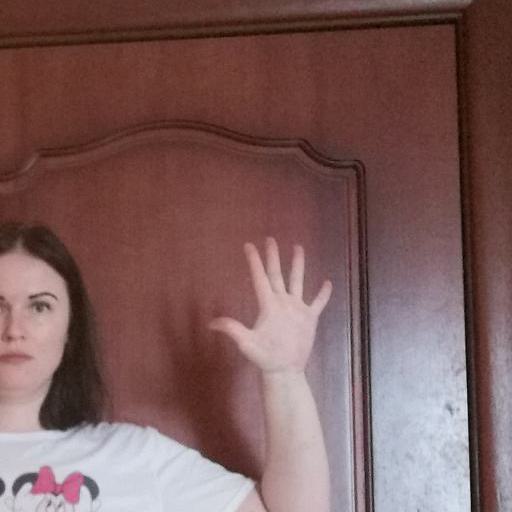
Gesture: palm